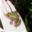
Label: frog